Kurdish coffee

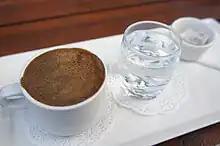
A coffee-like beverage made from the roasted fruit of the terebinth or "turpentine tree"

Kurdish coffee or menengiç coffee, meaning pistachio coffee or terebinth coffee, is a traditional hot beverage in Kurdish and Turkish cuisine. It is made of ground roasted terebinth fruits (related to the pistachio) as the main ingredient, and is caffeine-free. It is particularly popular in parts of Southeastern Anatolia.